Go (game)

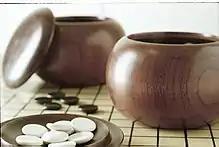
An example of single-convex stones and "Go Seigen" bowls. These particular stones are made of Yunzi material, and the bowls of jujube wood.

The Go board (generally referred to by its Japanese name "goban" ) typically measures between in length (from one player's side to the other) and in width. Chinese boards are slightly larger, as a traditional Chinese Go stone is slightly larger to match. The board is not square; there is a 15:14 ratio in length to width, because with a perfectly square board, from the player's viewing angle the perspective creates a foreshortening of the board. The added length compensates for this. There are two main types of boards: a table board similar in most respects to other gameboards like that used for chess, and a floor board, which is its own free-standing table and at which the players sit.